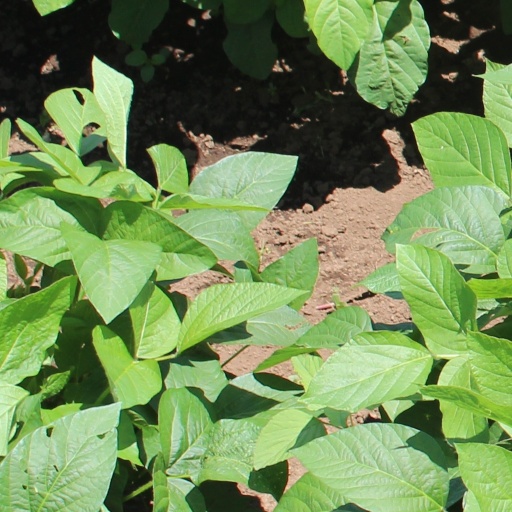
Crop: soybean